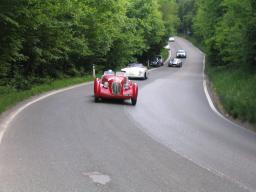
Label: Background_without_leaves